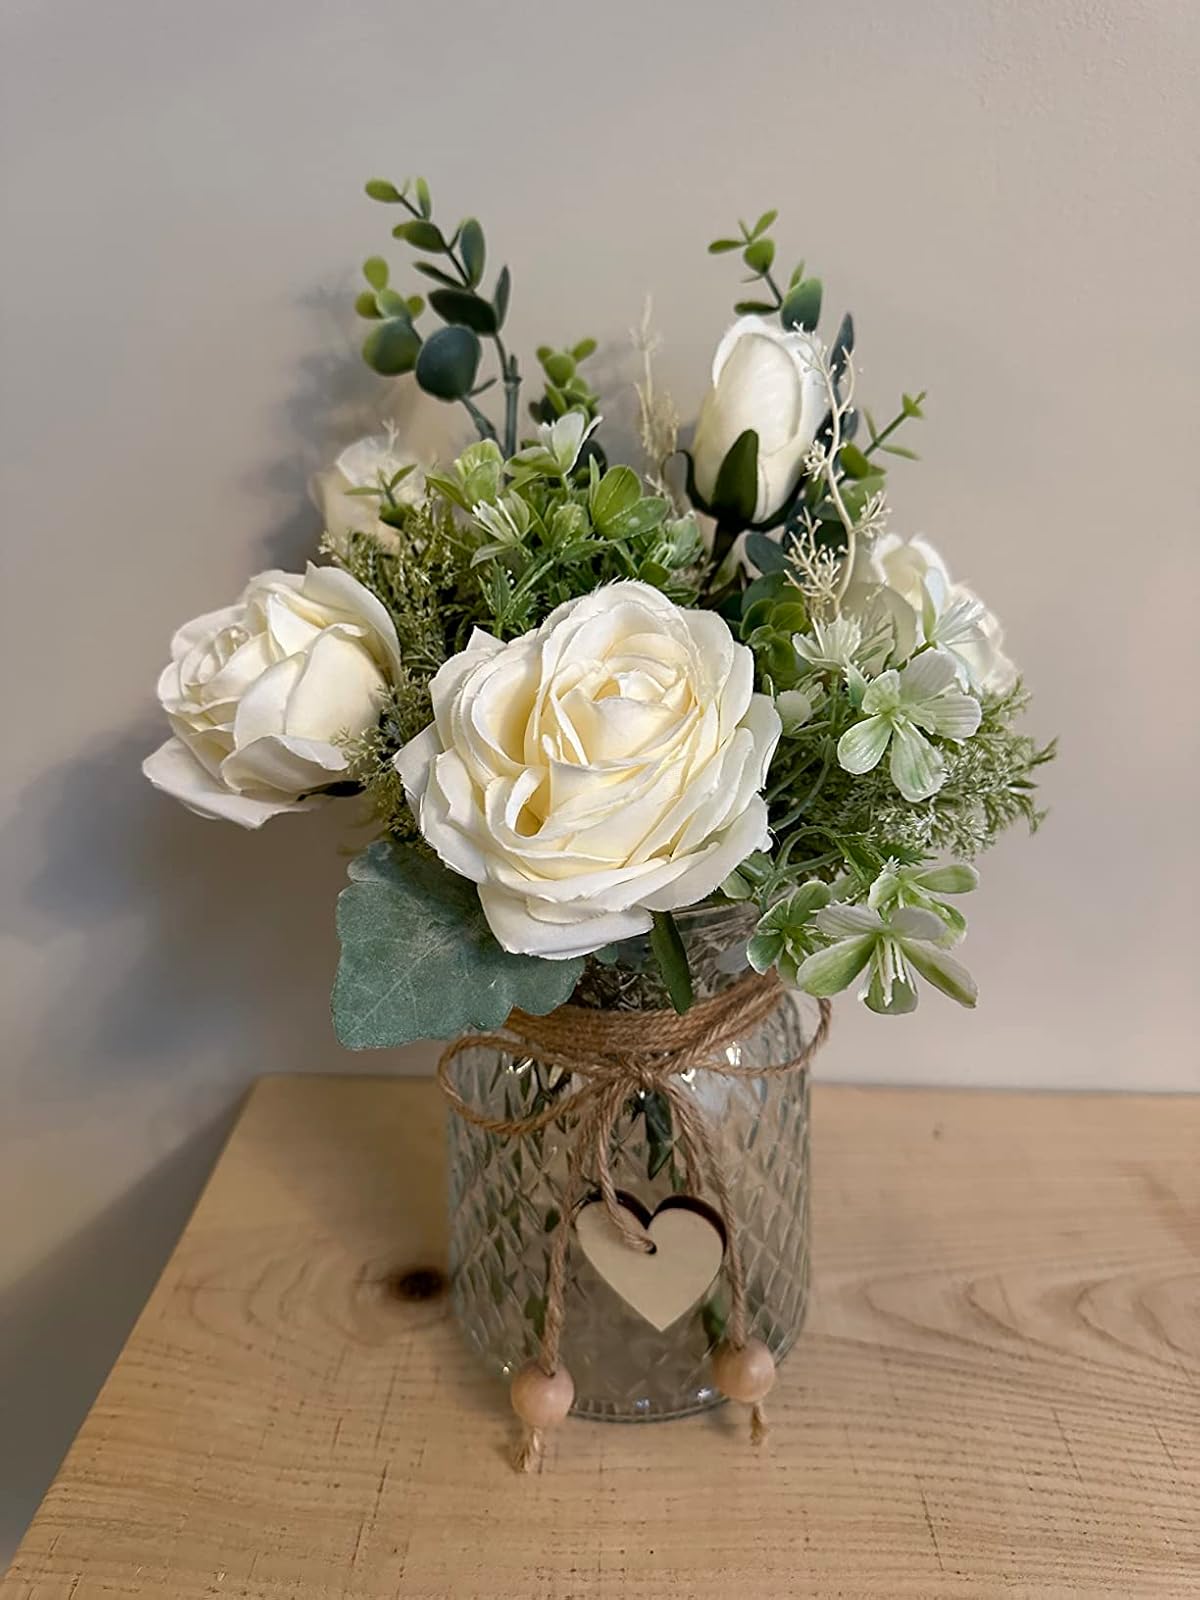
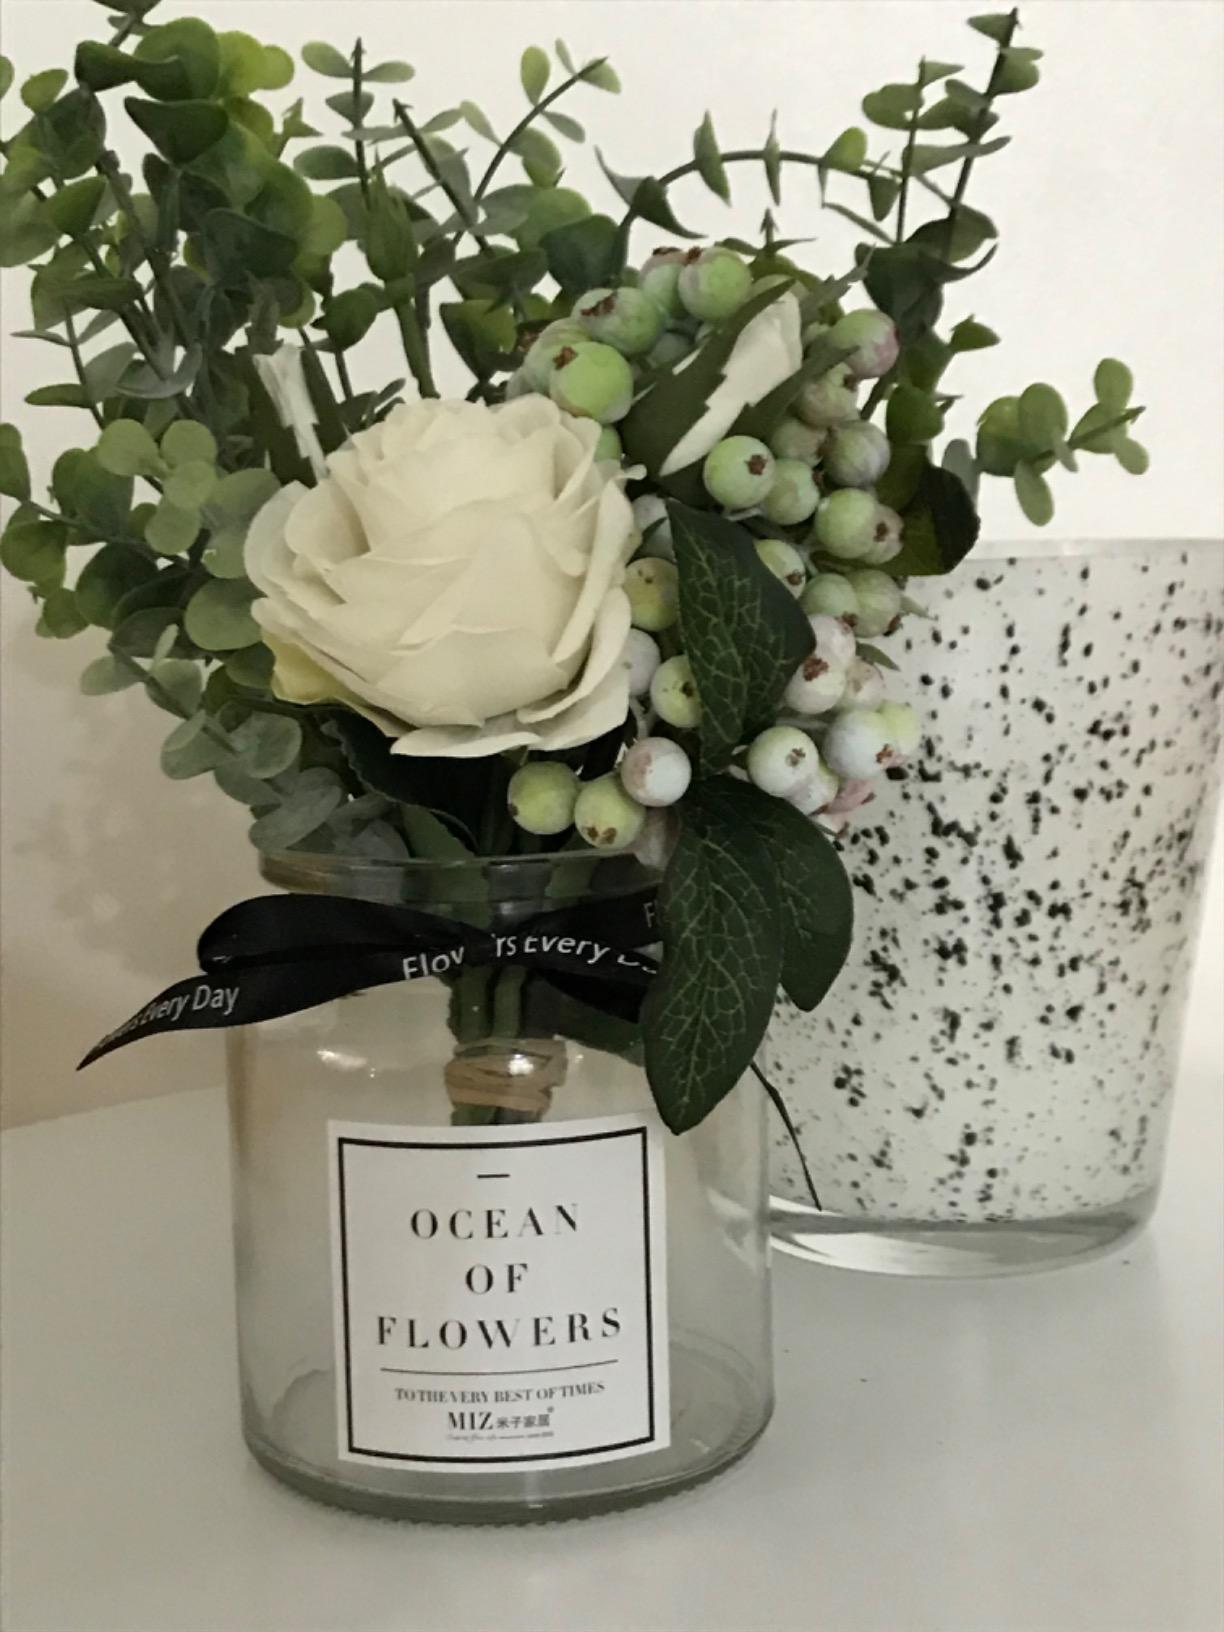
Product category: vase
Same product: no